Rötteln Castle

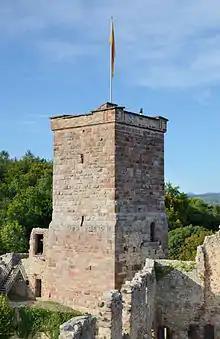

The oldest part of the building dates back to the time of the noble lords of Rötteln in the 13th century. The downstairs area contains a knights' hall which was used for social events. Above the knights' hall were the living and sleeping areas. The second oldest portion of the building housed the kitchen. The newest part of the palas was built under the reign of Margrave Philip of Hachberg-Sausenberg (1454–1503). The keystone of the entrance portal is decorated with the coat of arms of the Margrave and his wife Maria of Savoy (1455–1511).